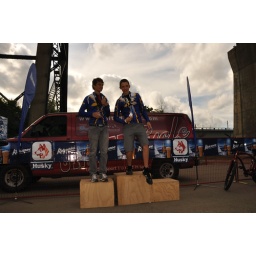
From the Edmonton Canada Cup mountain bike race, July 11th, 2010 in Edmonton, Alberta, Canada.